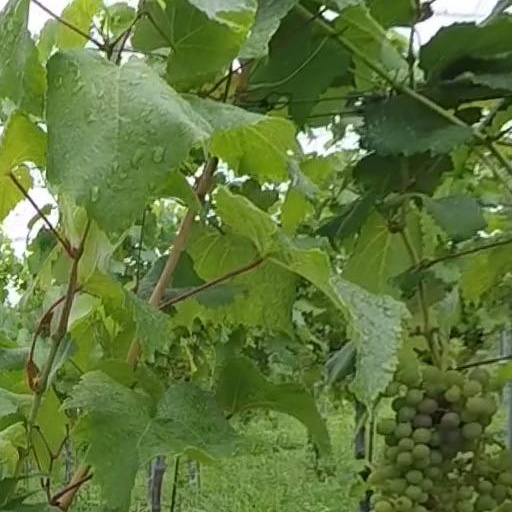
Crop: grape